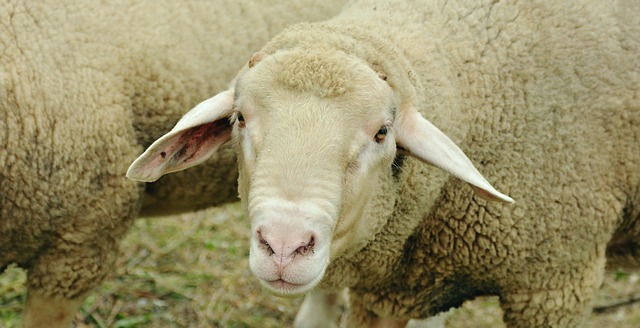
Label: sheep